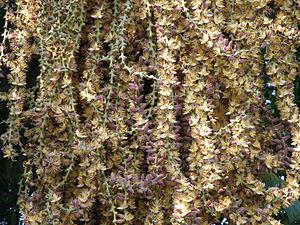
Caryoteae est une tribu de palmier de la famille des Arecaceae, répartis en Asie du Sud-est, du sud de l'Inde et le Sri Lanka est au Vanuatu et la plus au nord du Queensland, en Australie. Il a longtemps été considéré comme un membre de la sous-famille Arecoideae sur la base de ses inflorescences, qui ressemblent à ceux de la tribu Iriarteeae, et les fleurs disposées en triades, qui sont communs à l'ensemble de Arecoideae. Cependant, des études phylogénétique basées sur l'ADN, ont trouvé à plusieurs reprises des liens dans la tribu des Caryoteae de la sous-famille des Coryphoideae. Les Caryoteae n'ont pas des feuilles avec des plis indupliqués, une fonctionnalité que l'on trouve dans la plupart des palmiers Coryphoideae, mais contrairement à la plupart des Coryphoideae, les feuilles sont pennées ou bipennées. Phoenix est le seul autre genre dans les Coryphoidées avec des feuilles pennées et indupliquées.